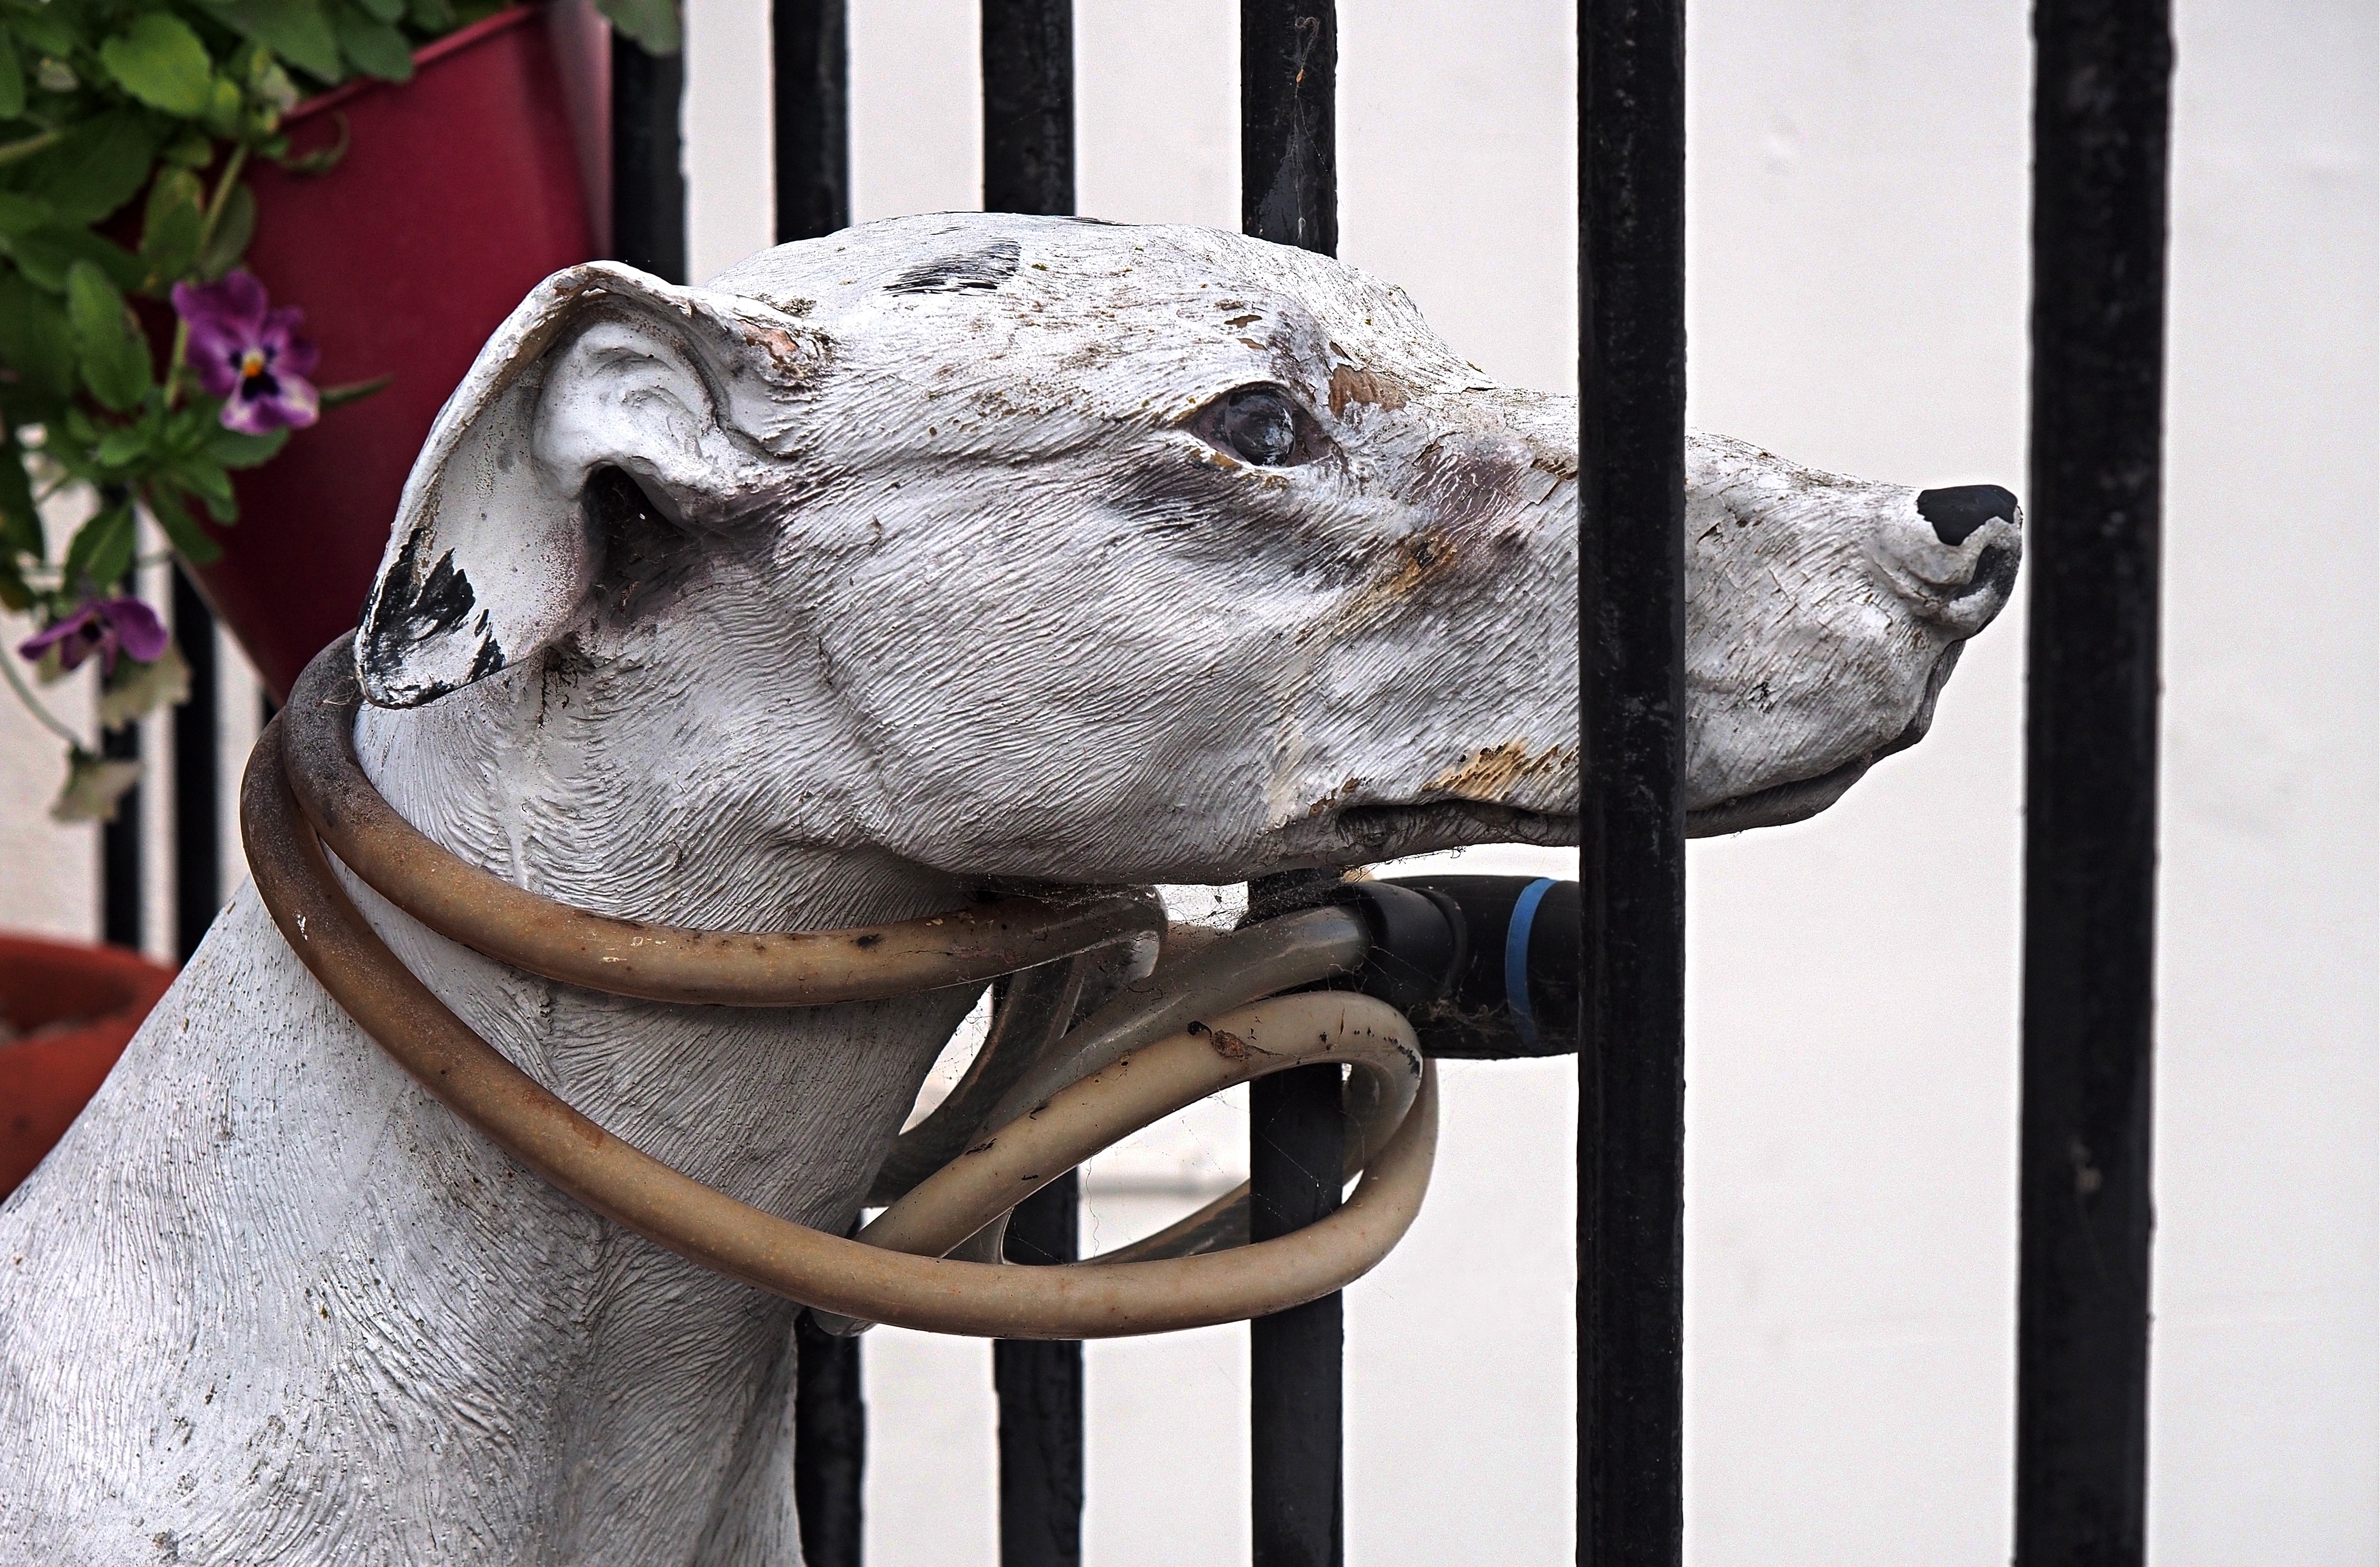
white, plastic, dog, pet, model, mammal, padlock, held, leash, harness, prison, vertebrate, painted, restraint, dummy, lock, crime, protection, bound, locked, cruel, restrained, railings, prisoner, thief, captive, restricted, detention, penitentiary, imprisoned, prevention, imitation, restrict, prevent, tether, cruelty, robbery, animal shelter, dog like mammal, tethered